Hello World (film)

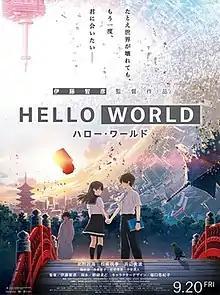
Theatrical release poster

, stylized as HELLO WORLD, is a 2019 Japanese animated science fiction romantic drama film directed by Tomohiko Itō from an original screenplay written by Mado Nozaki. Produced by Graphinica and distributed by Toho, the film is set in a futuristic Kyoto where a high school student named Naomi Katagaki encounters a person claiming to be himself, who time-traveled from 10 years in the future to save a classmate named Ruri Ichigyō.